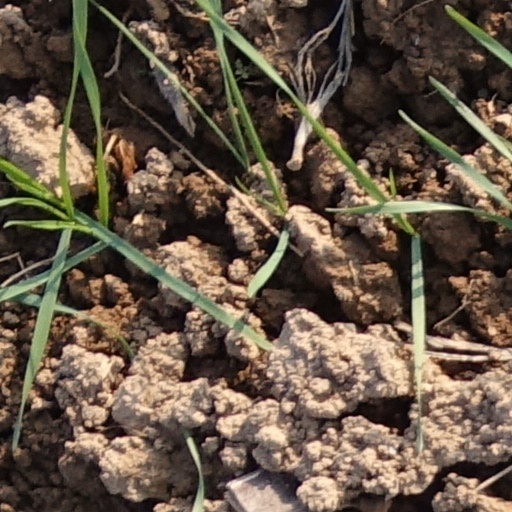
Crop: wheat